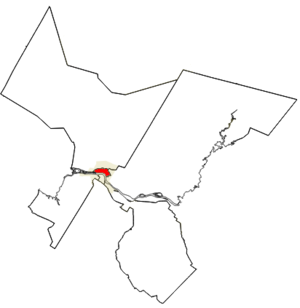
Fredericton-Nord est une circonscription électorale provinciale du Nouveau-Brunswick, au Canada. Elle est représentée à l'Assemblée législative de 1973 à 2006 et depuis 2014.